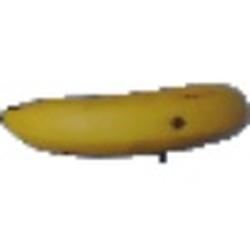
Label: Banana